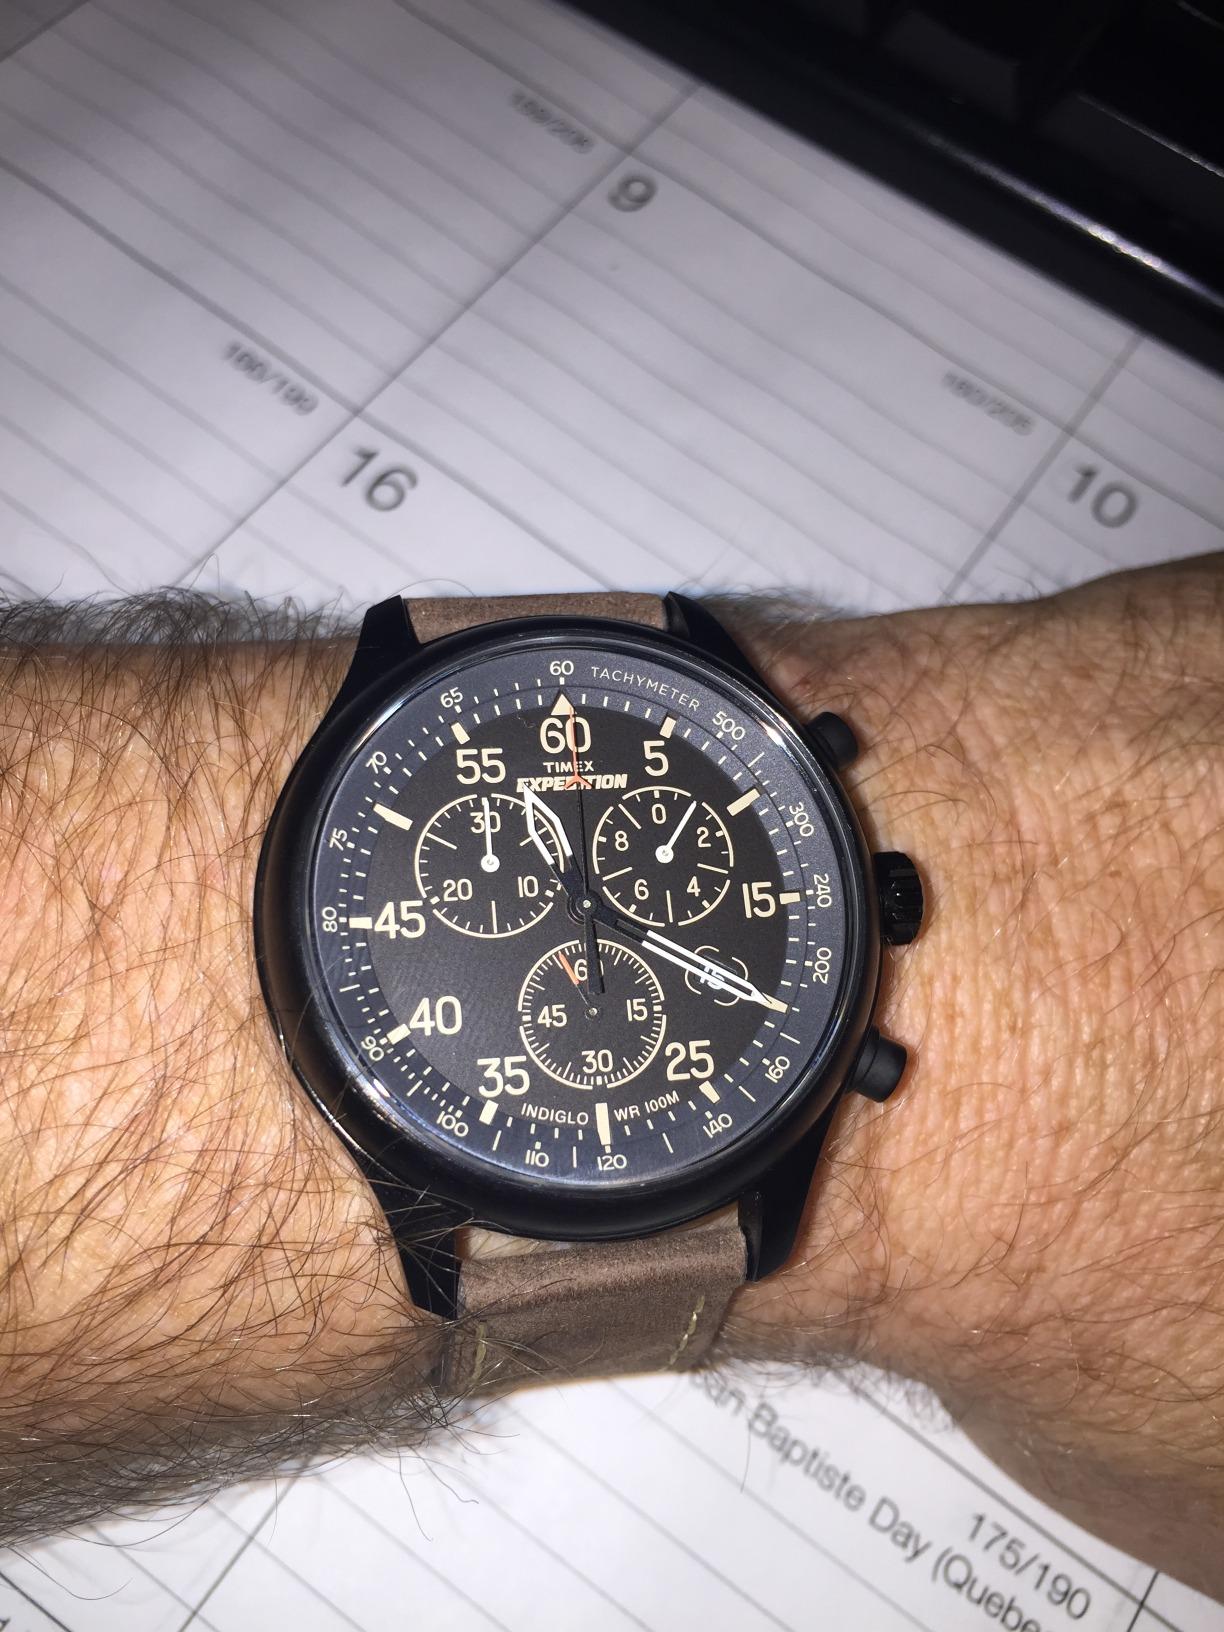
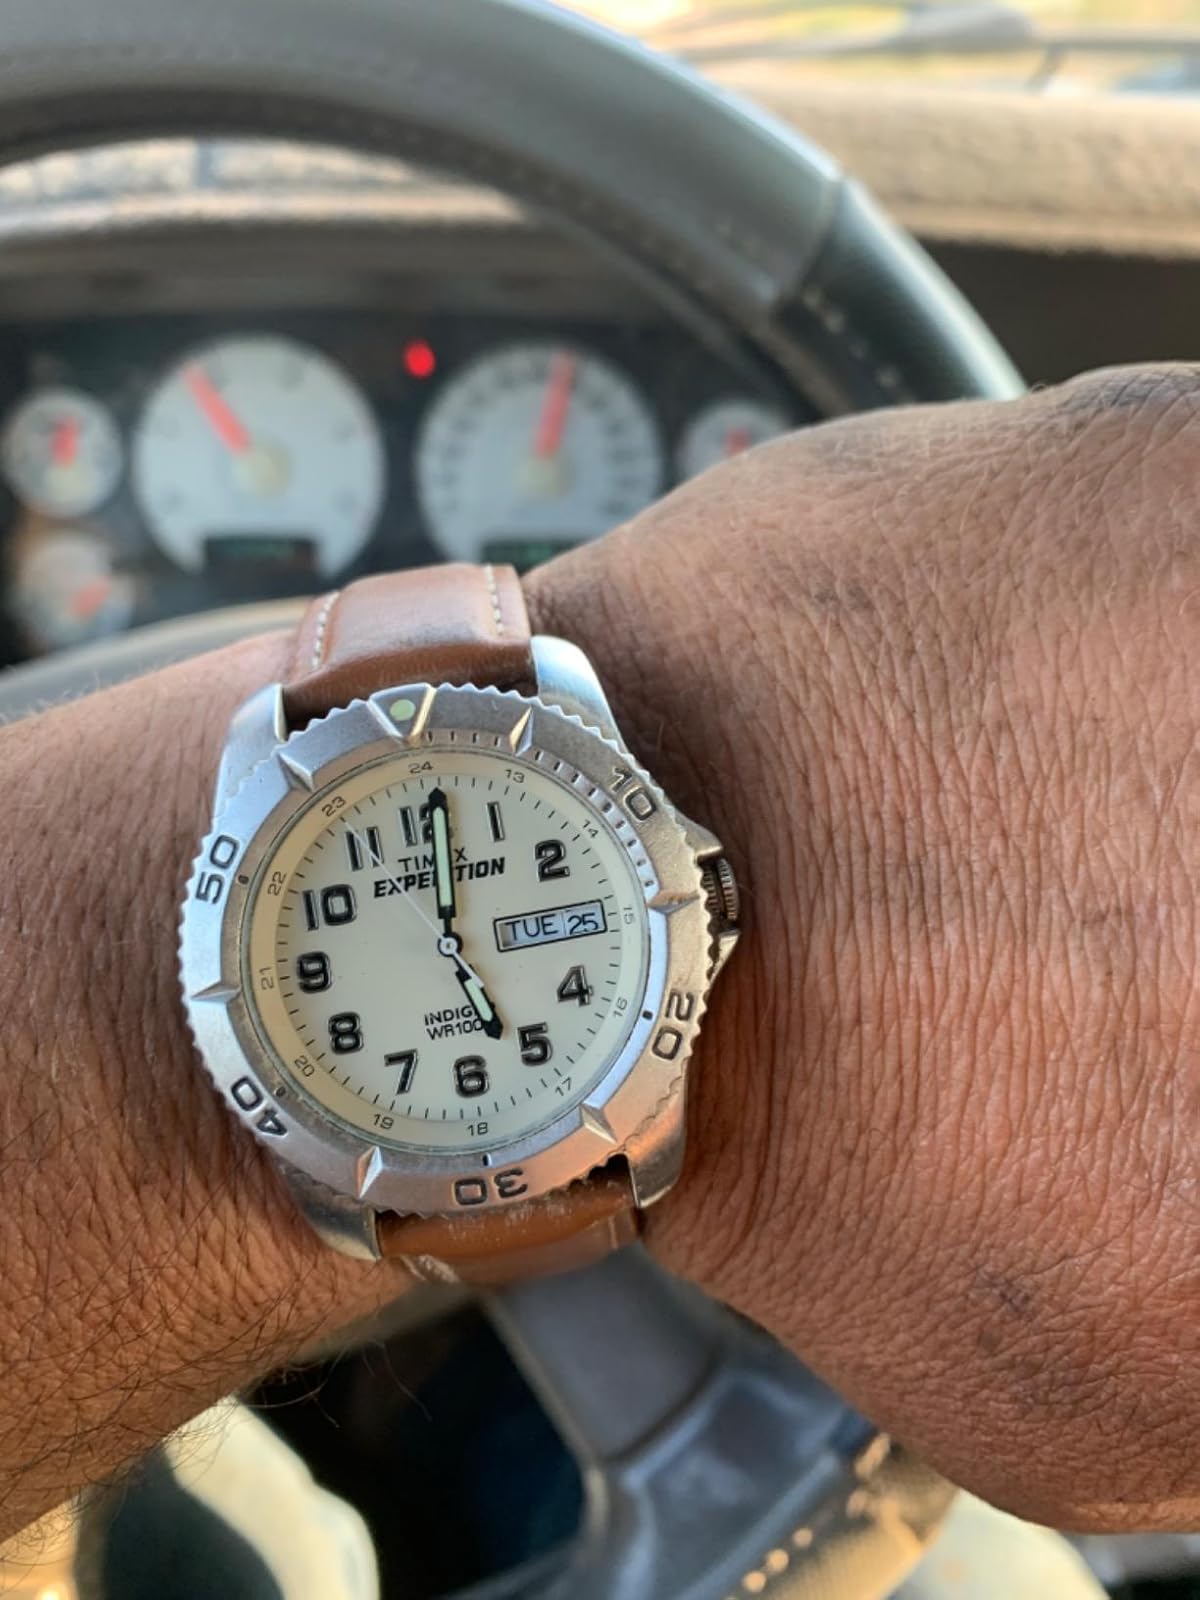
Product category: accessories_watch
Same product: no